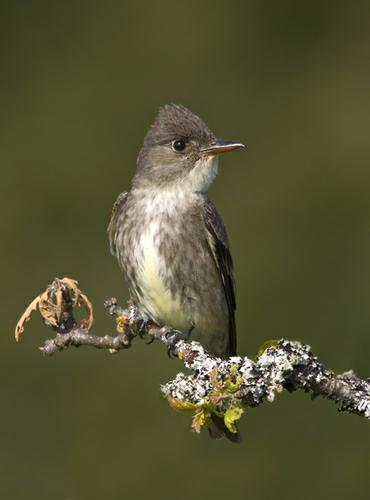
A photo of a olive sided flycatcher